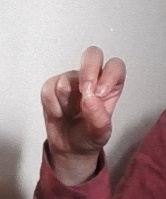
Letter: gaaf